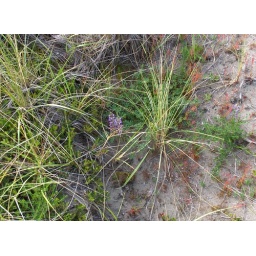
The beach lupine is a very strong plant in that it can live in the sand and prosper.